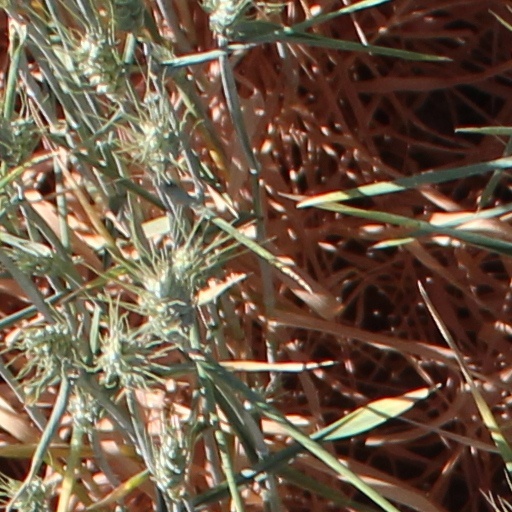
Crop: wheat